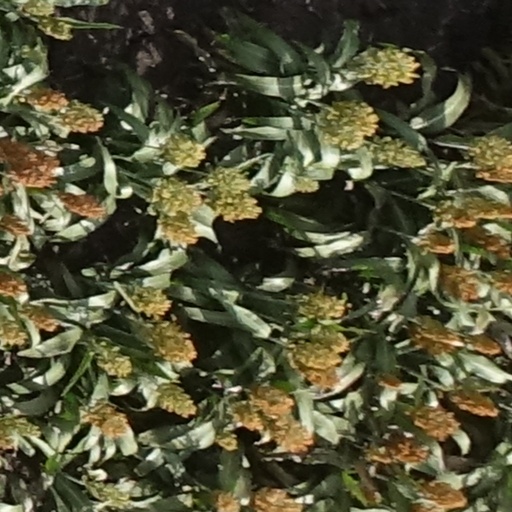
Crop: sorghum